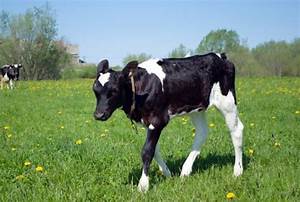
Label: mucca